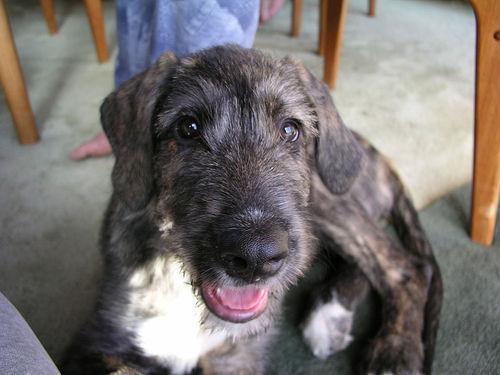
Irish_wolfhound